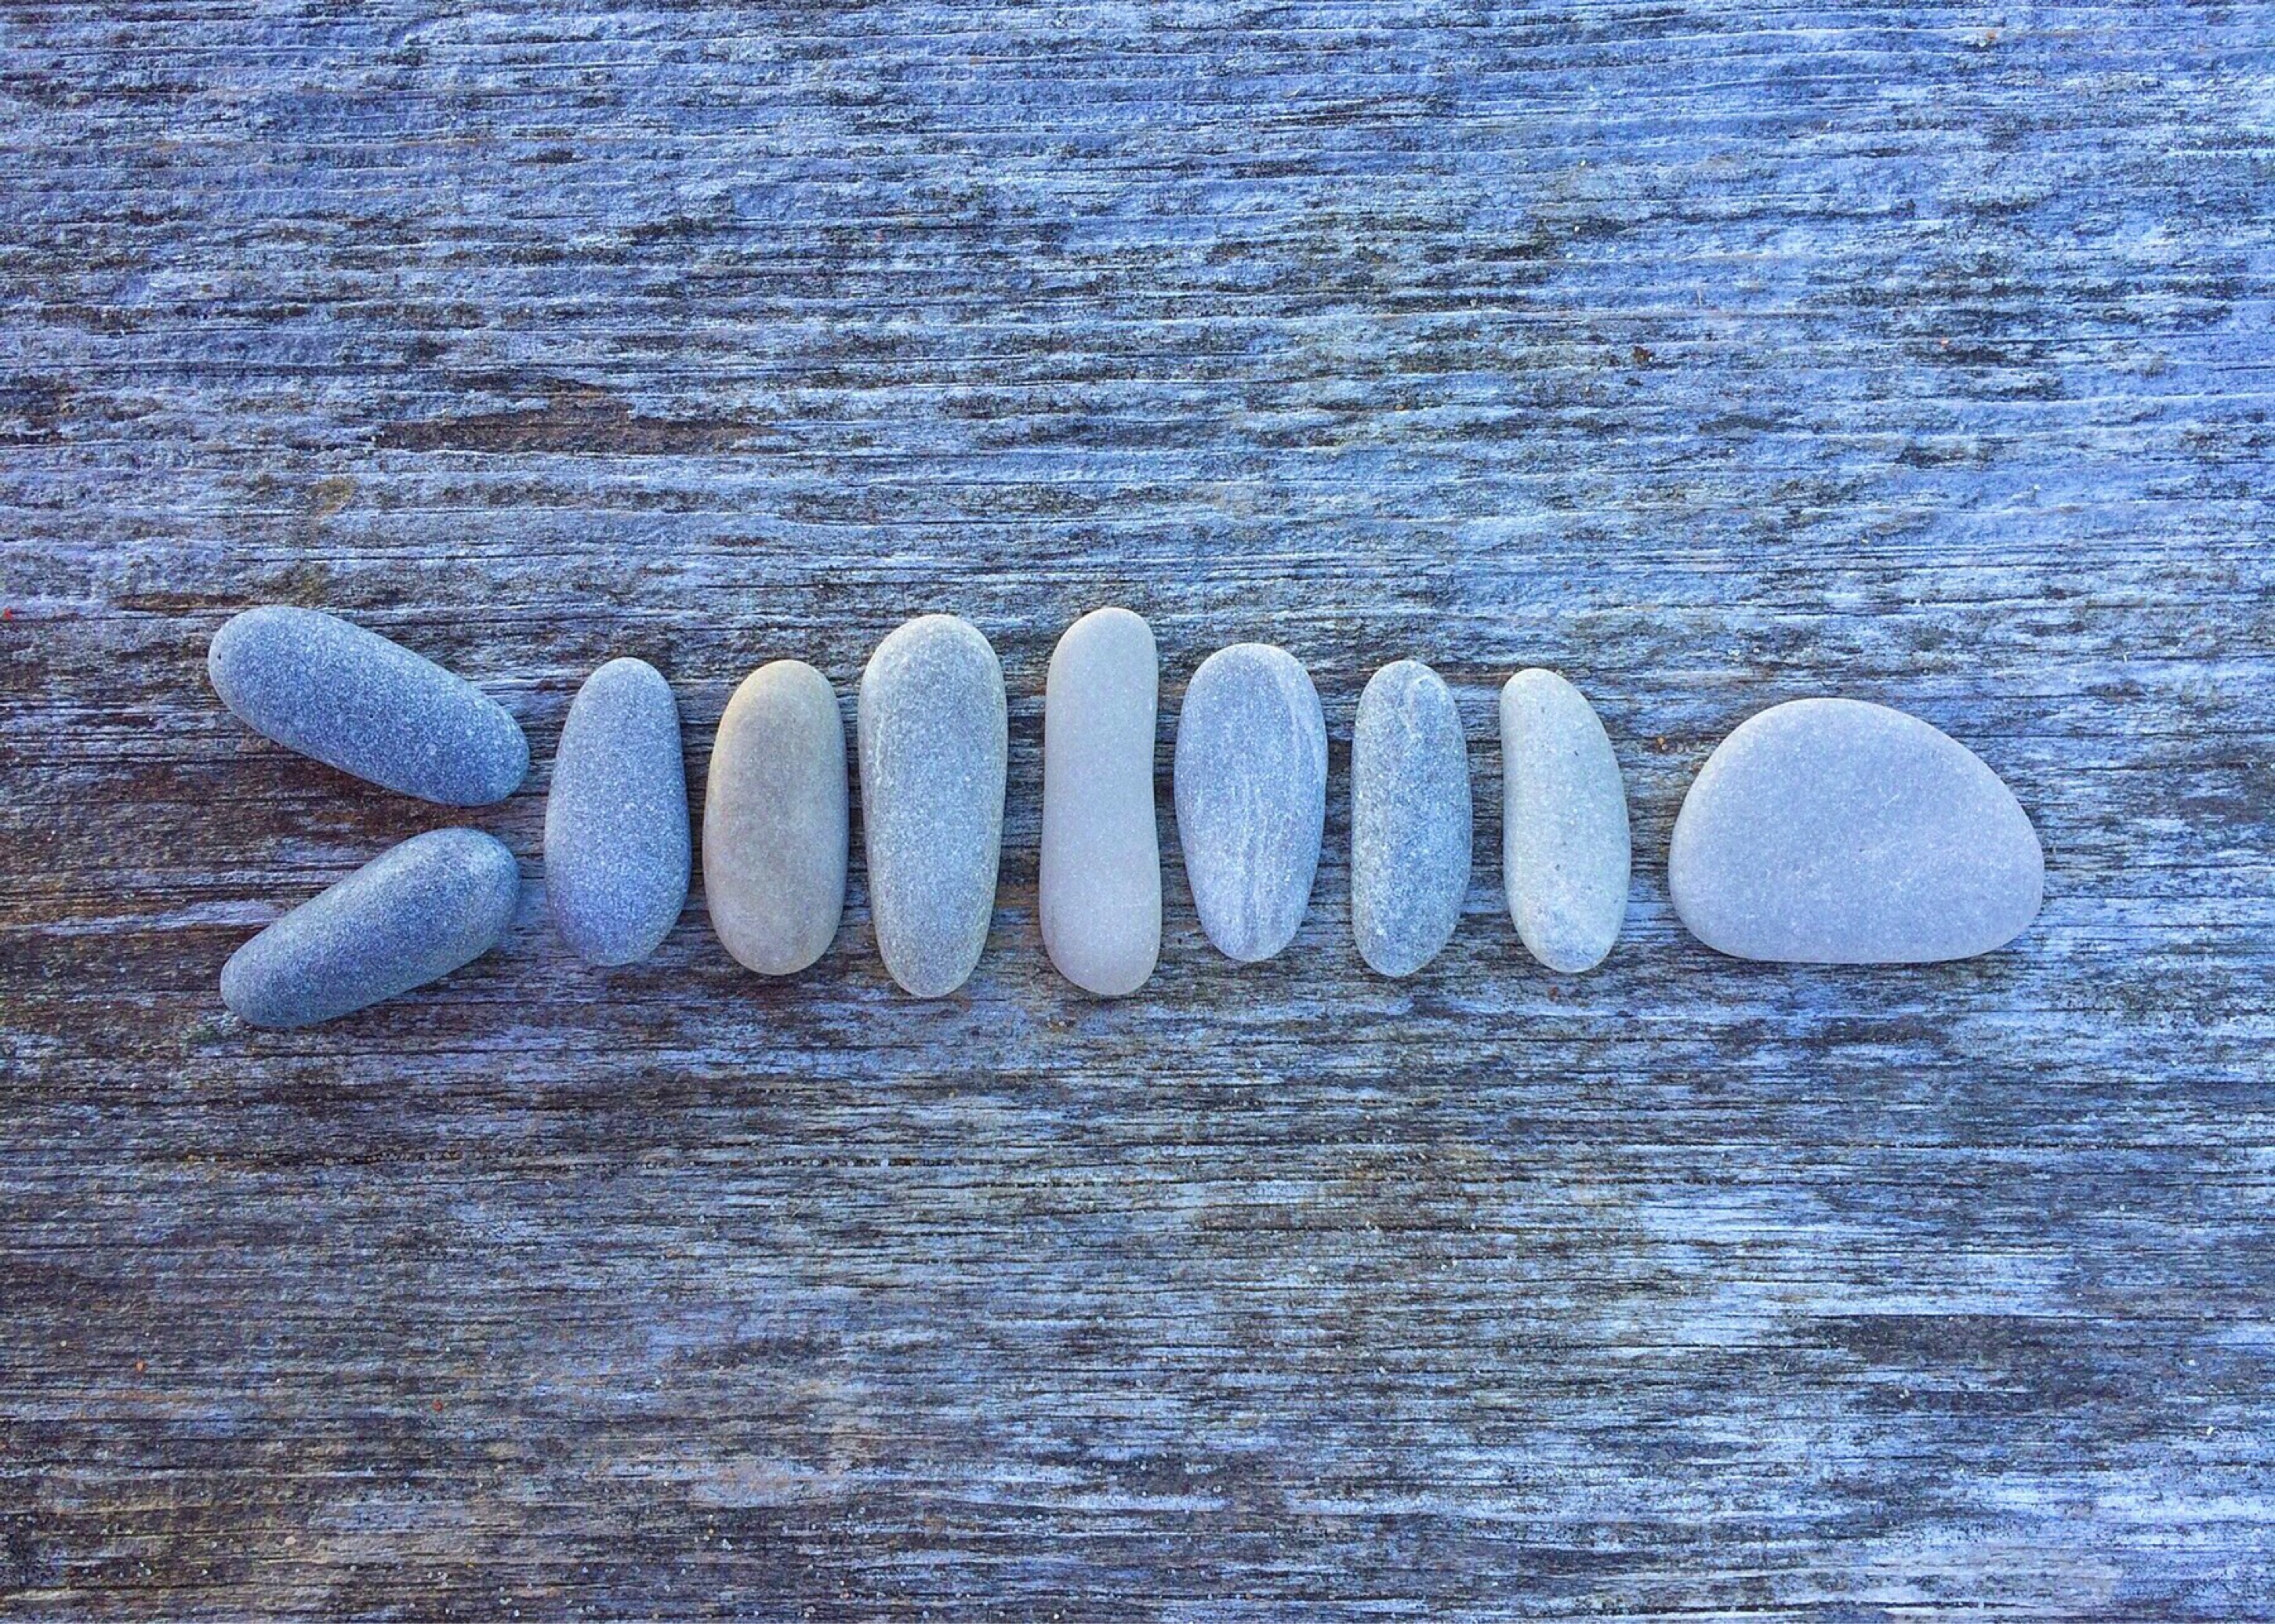
sea, water, rock, wave, stone, ice, blue, craft, fish, art